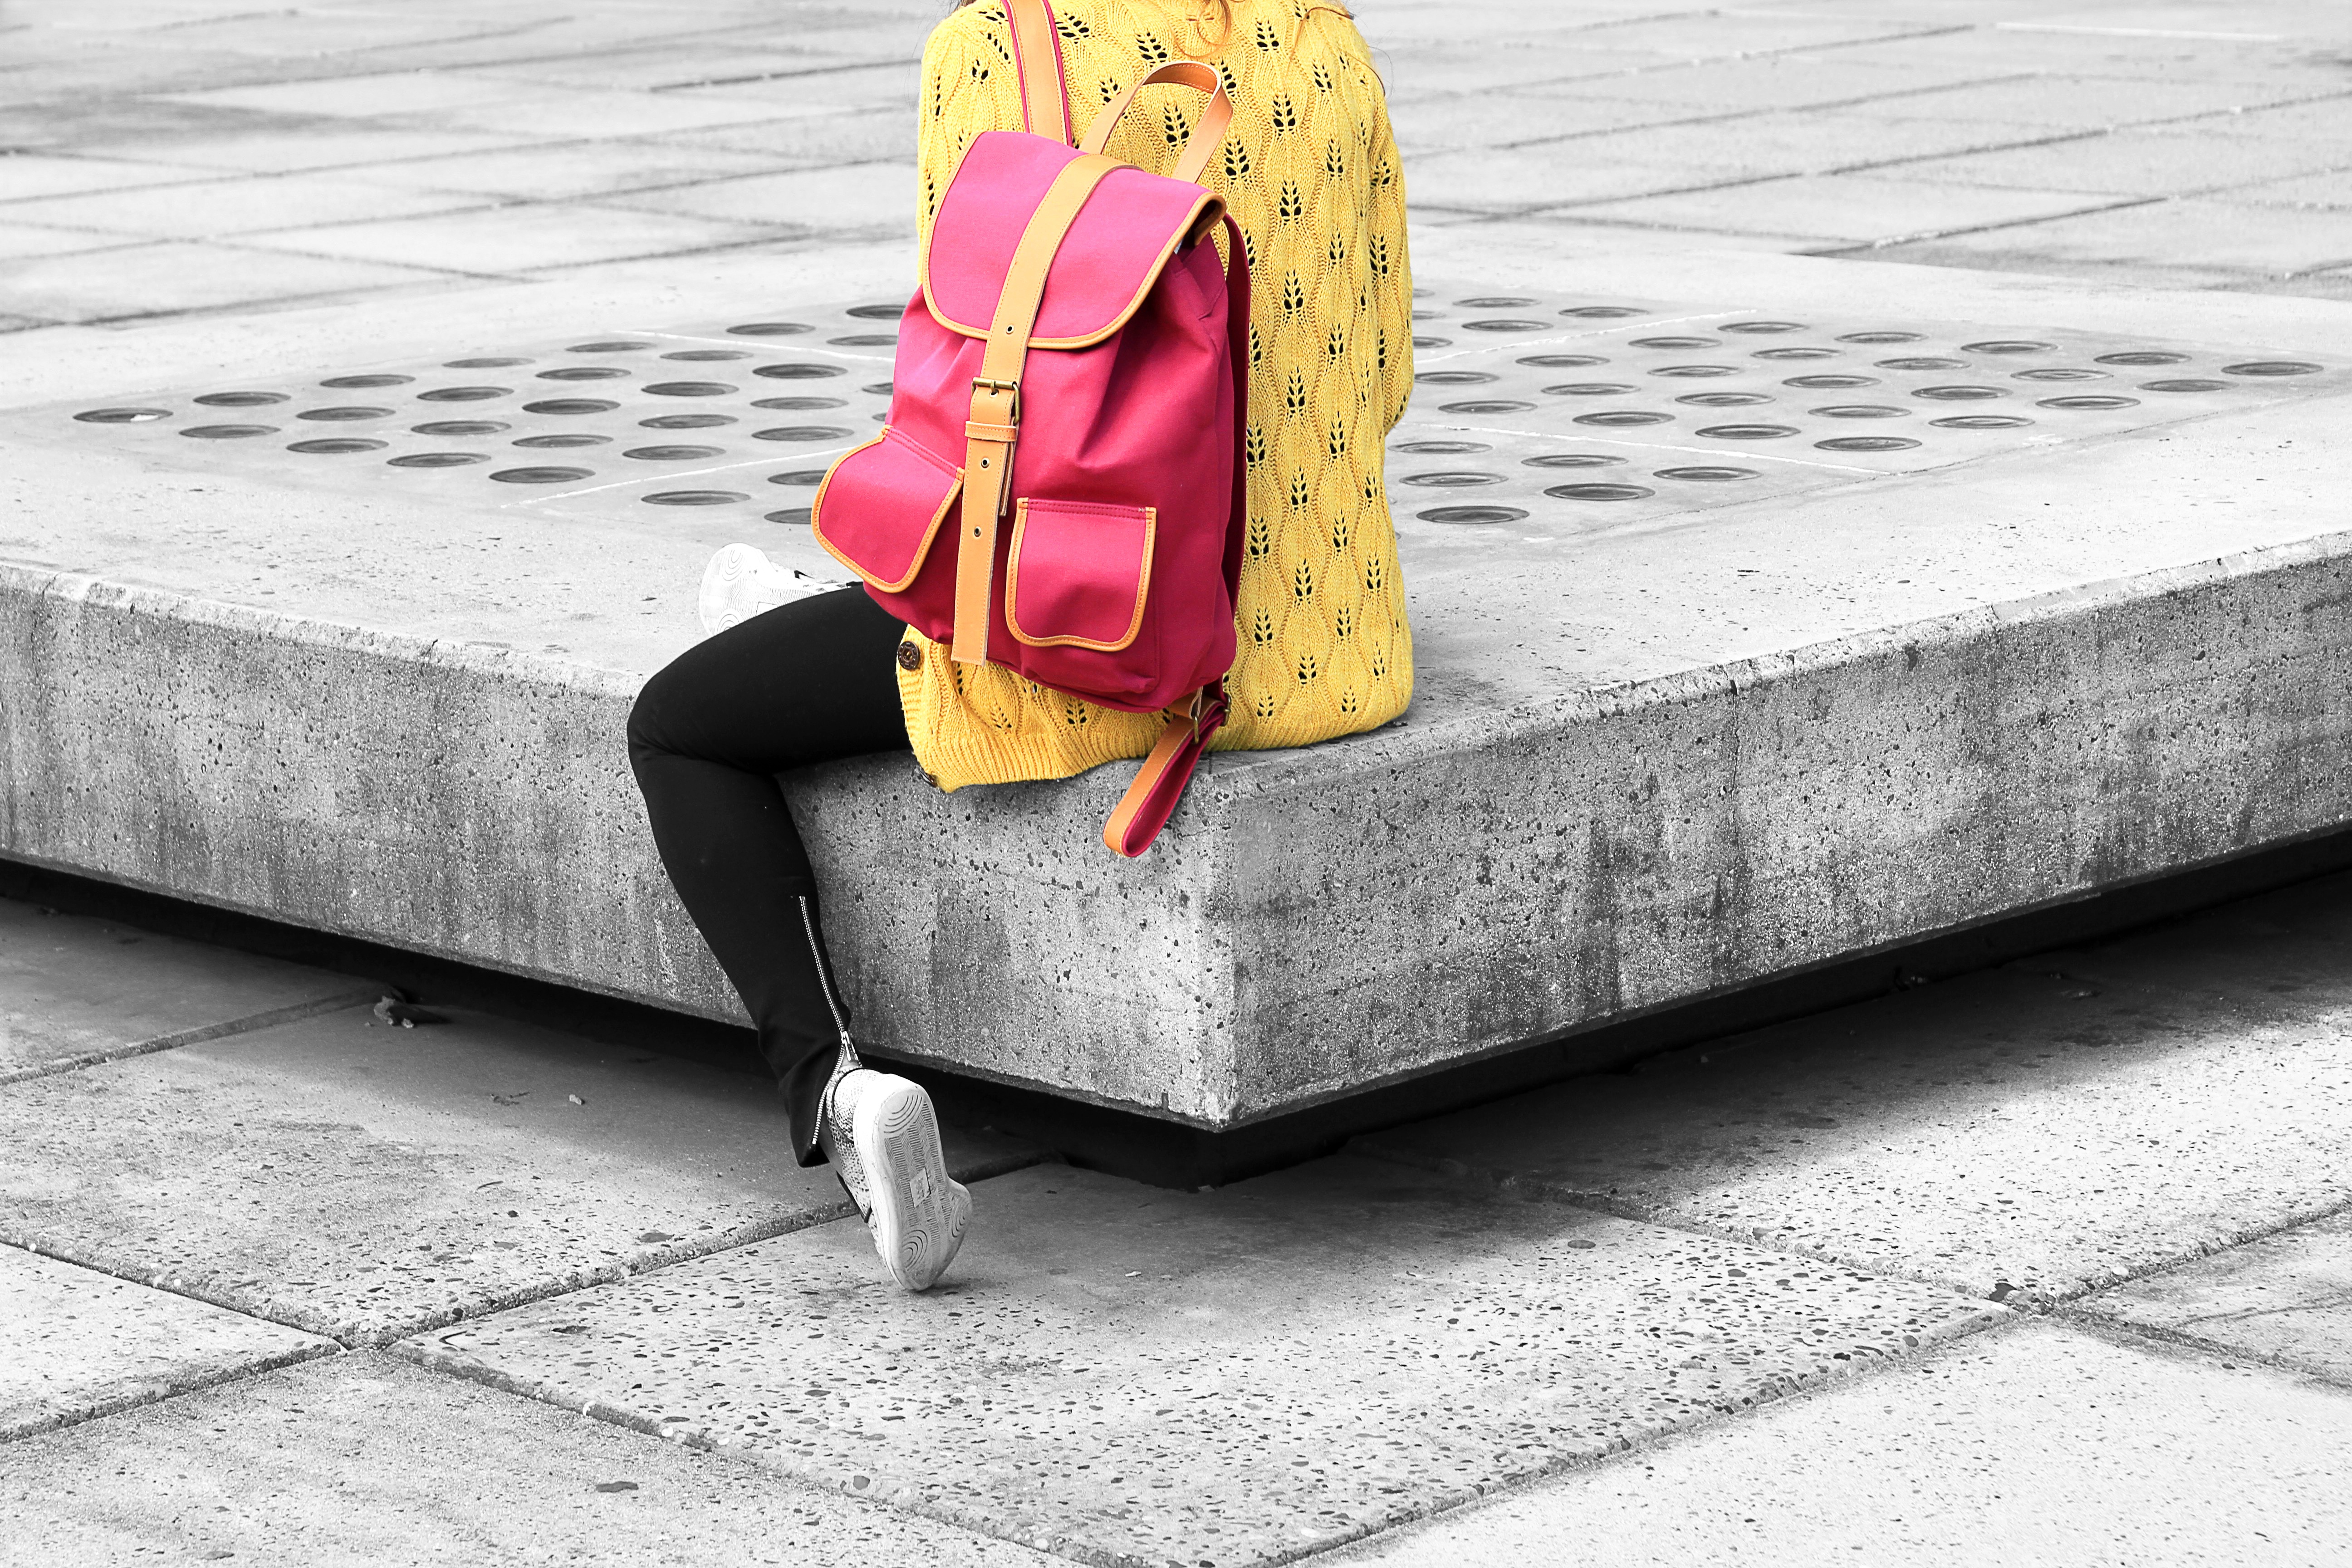
person, white, photography, backpack, spring, red, color, sitting, bag, fashion, black, furniture, yellow, pink, footwear, photograph, shape, photo shoot, human positions